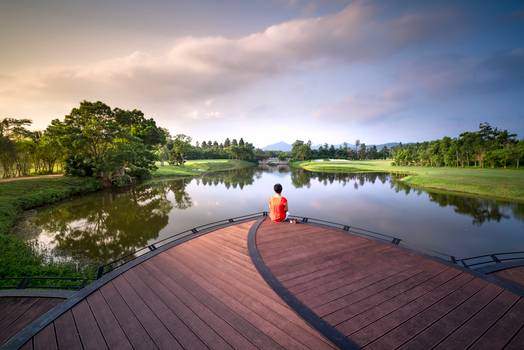
Label: No Watermark